Cadet

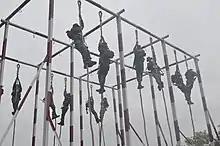
Gentleman cadets in India undergoing physical endurance training

An officer-in-training with the Canadian Armed Forces is known as an "officer cadet" or a "naval cadet". Officer/naval cadets in the Canadian Armed Forces are subordinate officer who are undergoing training to become commissioned officers. Officer cadets may be post-secondary students of the Royal Military College of Canada or the Royal Military College Saint-Jean under the Regular Officer Training Plan. Civilians and non-commissioned members of the Canadian Forces who are undergoing training and commissioning programs, like the "University Training Plan for Non-Commissioned Members" or the "Commissioning from the Ranks Plan", are also appointed as officer cadets.